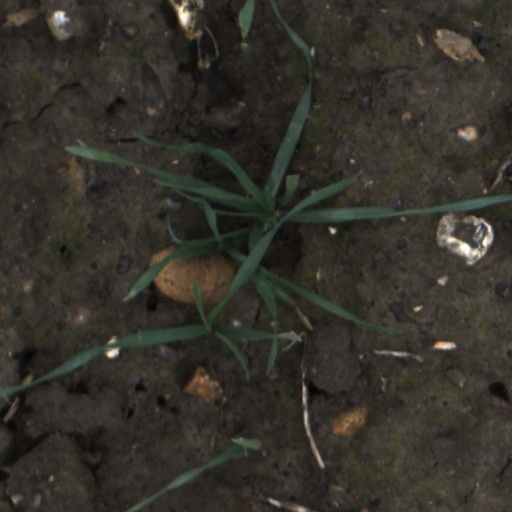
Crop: wheat